Jan Moons

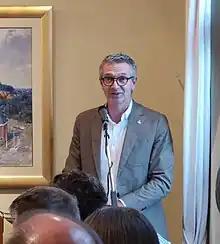

Jan Moons (born 26 September 1970) is a Belgian former professional footballer who played as a goalkeeper. He played in the Jupiler League for K.F.C. Germinal Beerschot, K.R.C. Genk and S.K. Lierse. Moons entered politics after his retirement from football in 2010. Between 2022 and 2024 he was mayor of Heist-op-den-Berg.